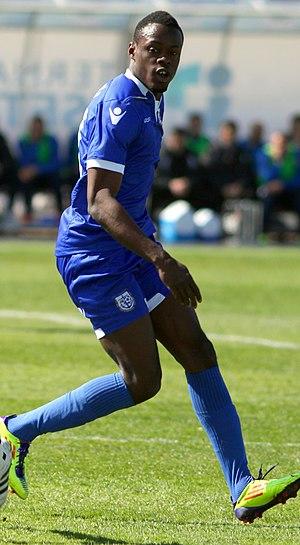
Yannick Boli est un footballeur franco-ivoirien. Il évolue au poste d'attaquant au Ratchaburi Mitr Phol en première division thaïlandaise. Il est le neveu de Basile et de Roger Boli. Il est par ailleurs le cousin de Kévin et Yohan Boli.